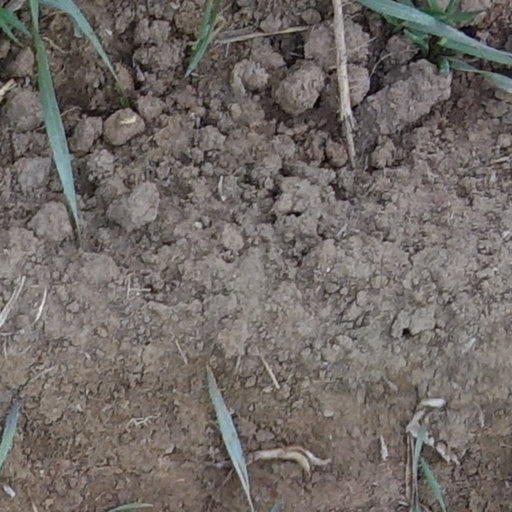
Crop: wheat